Süleymaniye Mosque

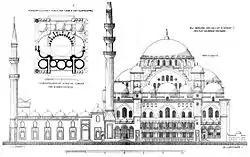
Elevation and plan of the mosque published by Cornelius Gurlitt in 1912

The mosque was built on the site of the old Ottoman palace ("Eski Saray") which was still in use at the time and had to be demolished. The Arabic inscription above the entrance to the prayer hall gives a foundation date of 1550 and an inauguration date of 1557. In reality, the planning of the mosque began before 1550 and parts of the complex were not completed until after 1557. The final construction expenses were recorded in 1559, relating to some of the madrasas and to the mausoleum of Suleiman's wife, Hürrem Sultan (d. 1558). The mausoleum for Suleiman himself was built after his death on the orders of his son and successor, Selim II, between 1566 and 1568.